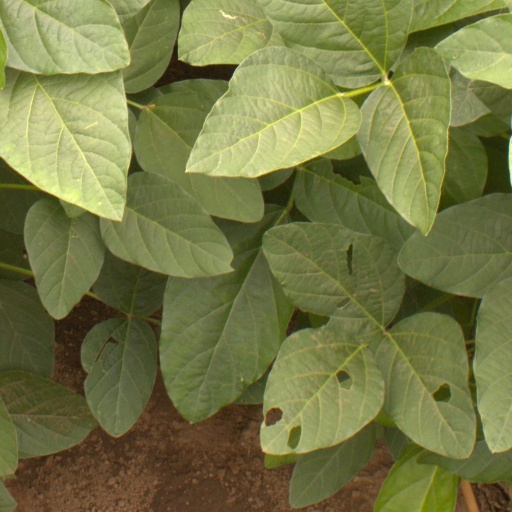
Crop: soybean